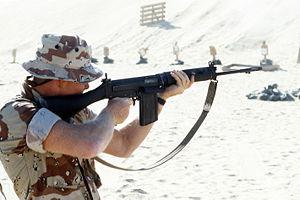
Le fusil semi-automatique L1A1 est la version britannique du FN FAL. Il en diffère essentiellement par son impossibilité à tirer en rafale. Construit en Angleterre, en Australie et en Inde, il arme la majorité des pays du Commonwealth.